Jacques Bernard (theologian)

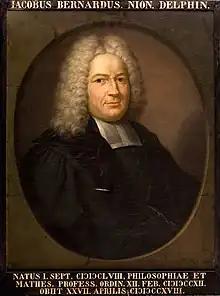
Jacques Bernard

Jacques Bernard (1 September 1658 – 27 April 1718), French theologian and publicist, who lived his entire academic career in the Dutch Republic.